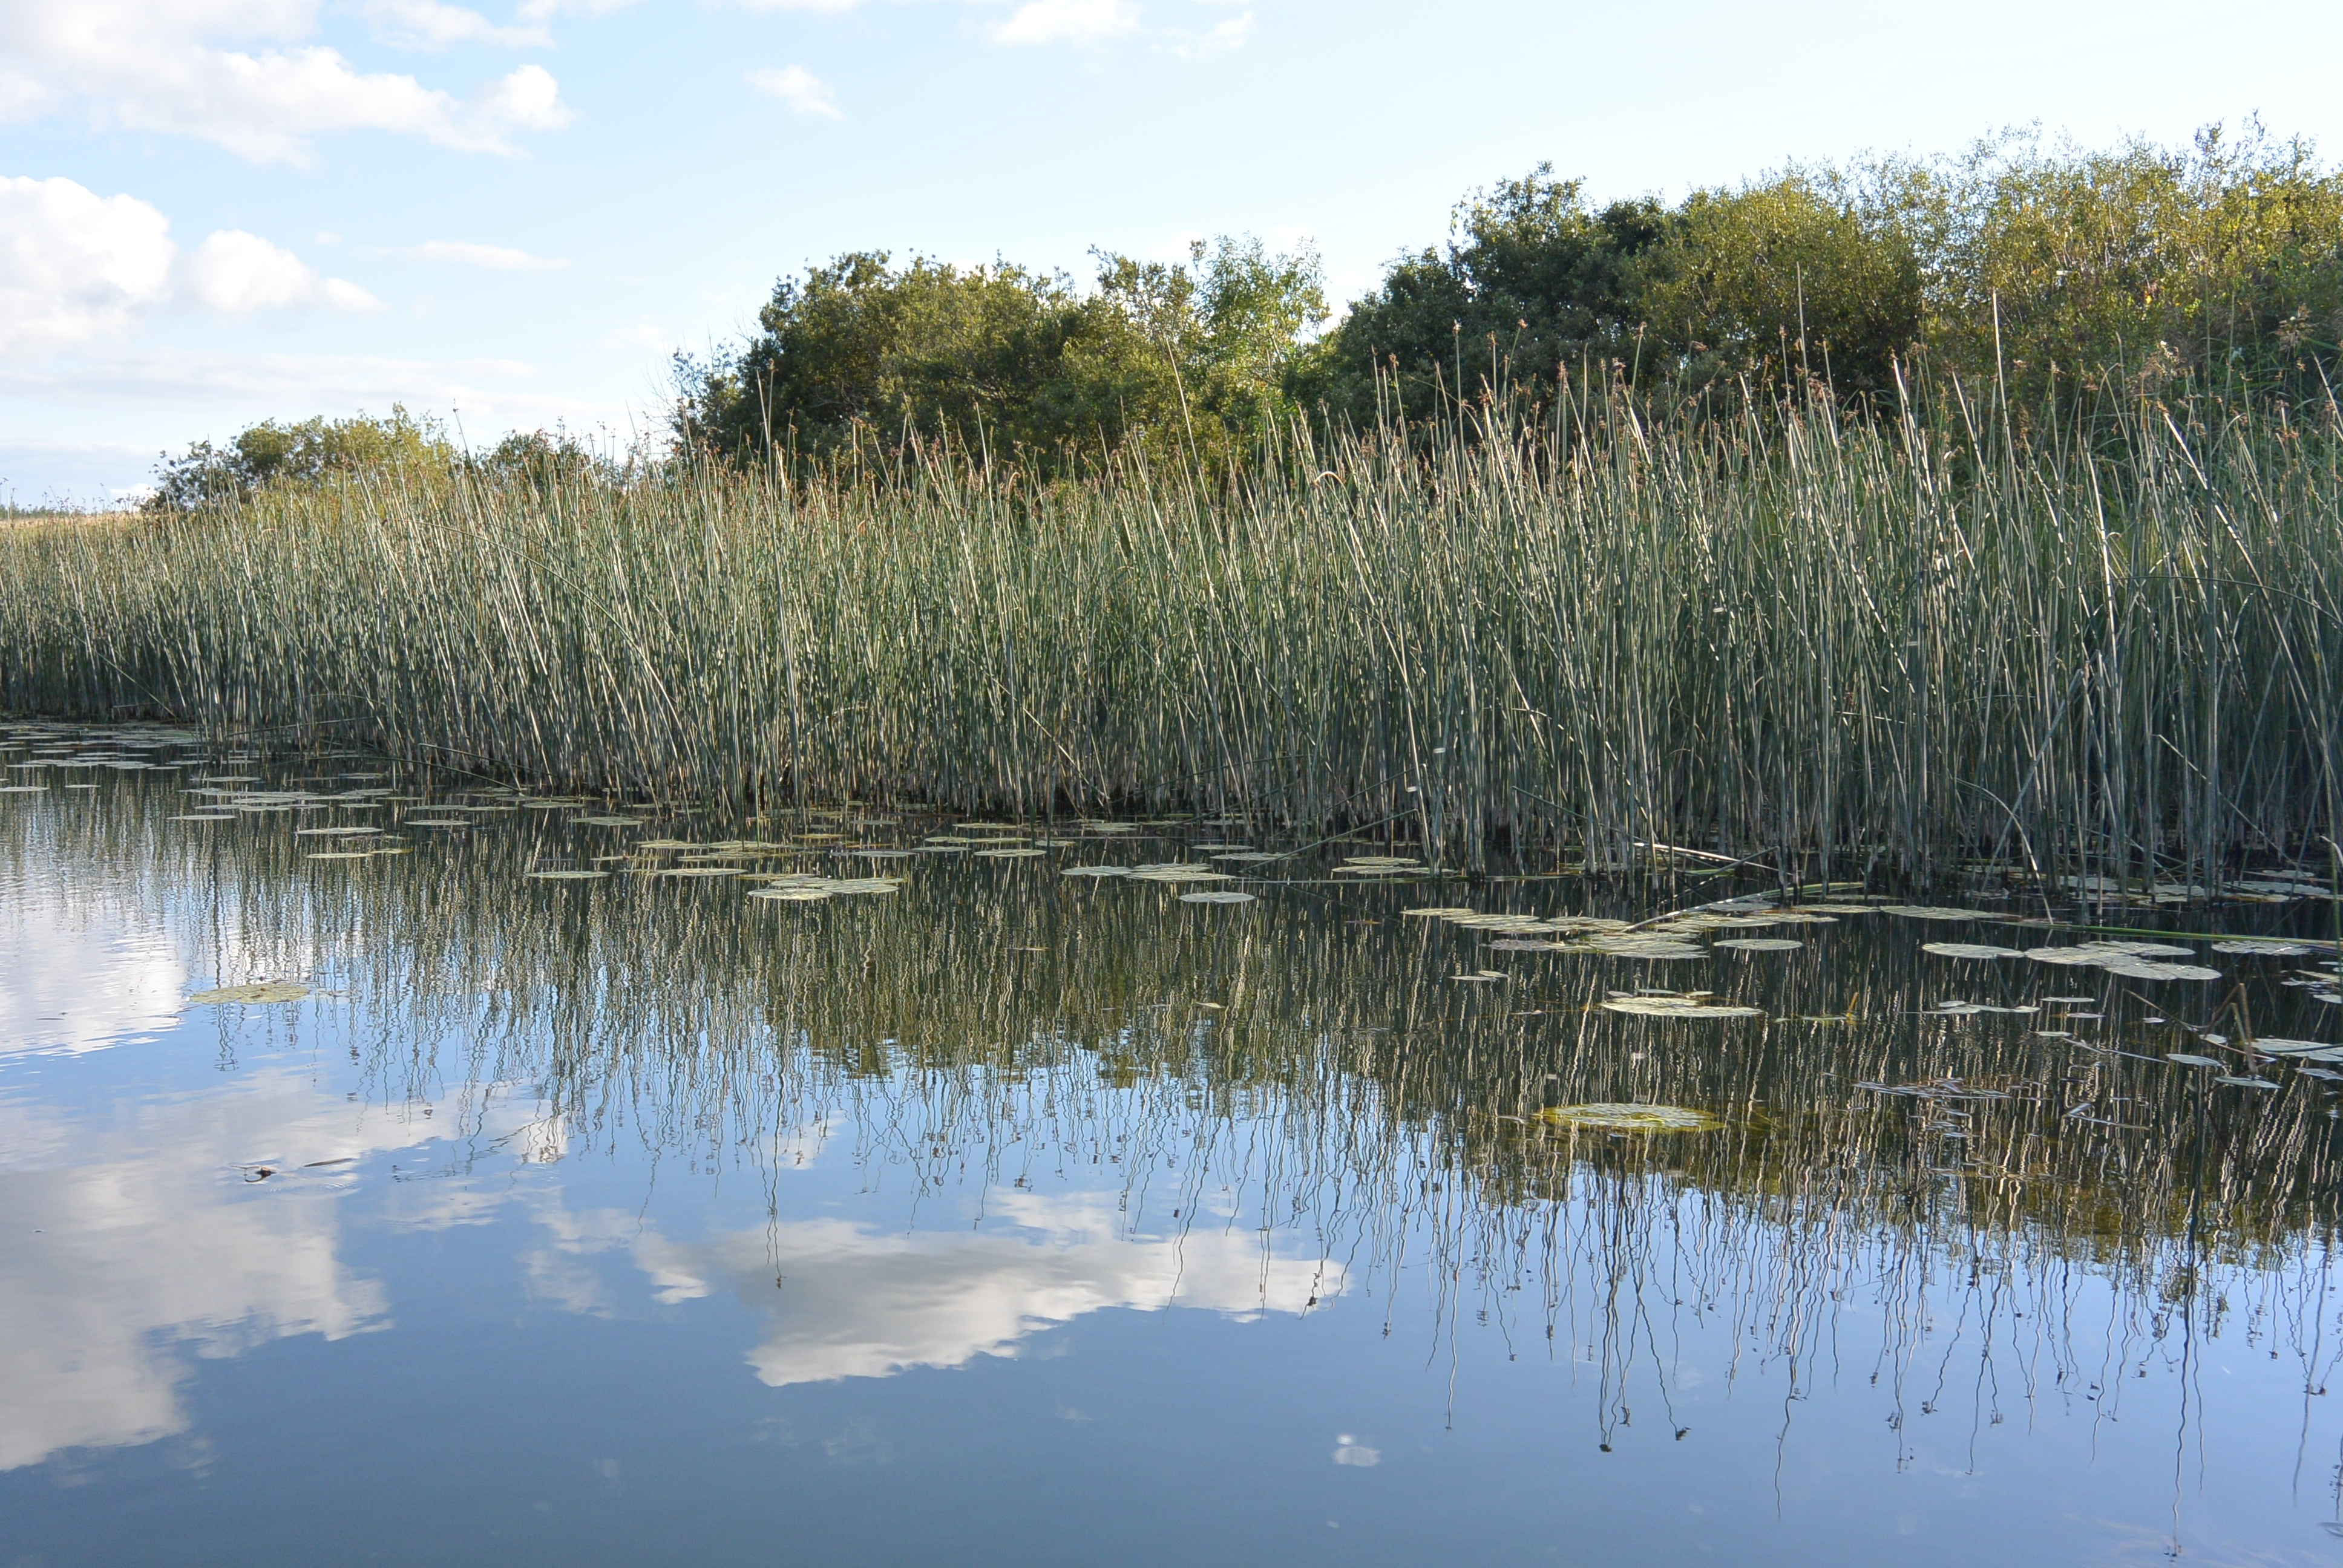
beach, landscape, tree, water, nature, grass, marsh, swamp, plant, sky, sun, lake, river, summer, pond, green, reflection, reservoir, clouds, bright, wetland, bog, beauty, russia, habitat, ecosystem, salt marsh, greens, duct, summer day, fen, fish pond, natural environment, grass family, phragmites, nerl